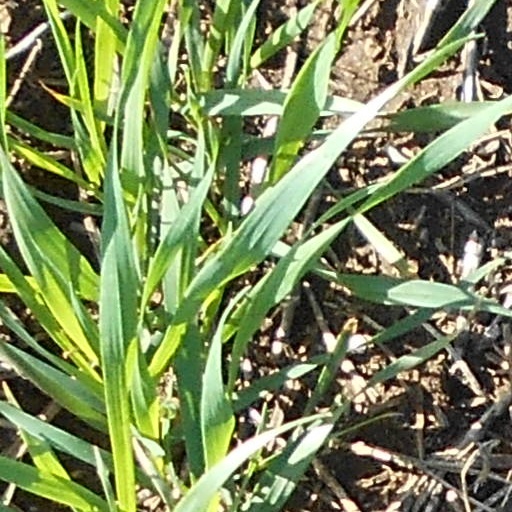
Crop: wheat